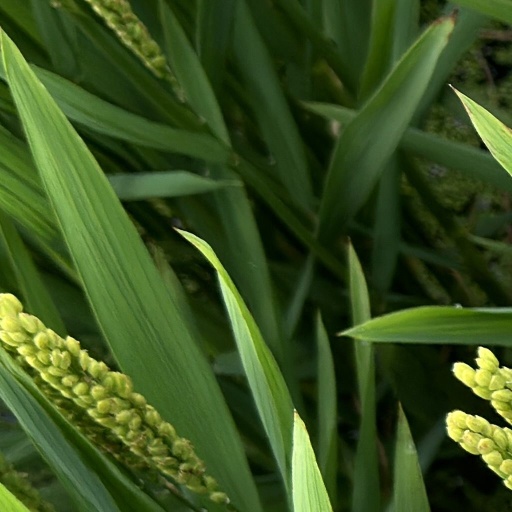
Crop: rice